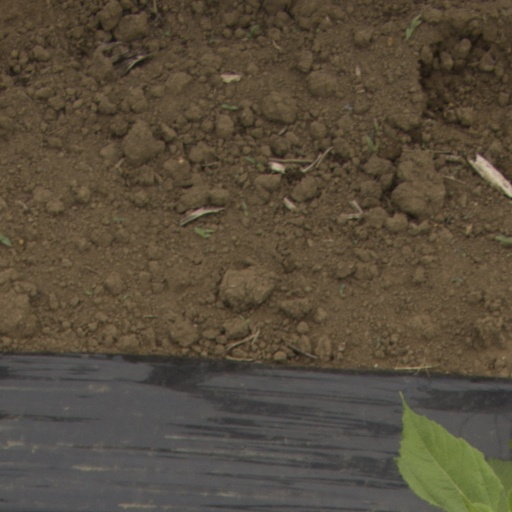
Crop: Jerusalem artichoke